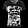
Label: T - shirt / top